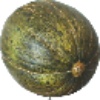
Label: melon_piel_de_sapo